Kenneth Fok

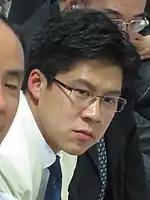
Fok in 2009 East Asian Games

Fok graduated from Pembroke College, Oxford, with a bachelor's degree in economics and management before returning to Hong Kong to join his family business and subsequently become vice president of the Fok Ying Tung Group. With his family's political background and influence in the sports development, he was appointed to serve on various government advisory and statutory bodies, including the chair of the Committee of Youth Activities in Hong Kong, member of the Youth Development Commission, Commission on Poverty, and Betting and Lotteries Commission; executive vice chair of Greater Bay Area Homeland Youth Community Foundation, standing committee member of Youth Committee of the Chinese General Chamber of Commerce, standing committee member of the All-China Youth Federation, and vice chairman of Tianjin Youth Federation and trustee of the China Oxford Scholarship Fund.